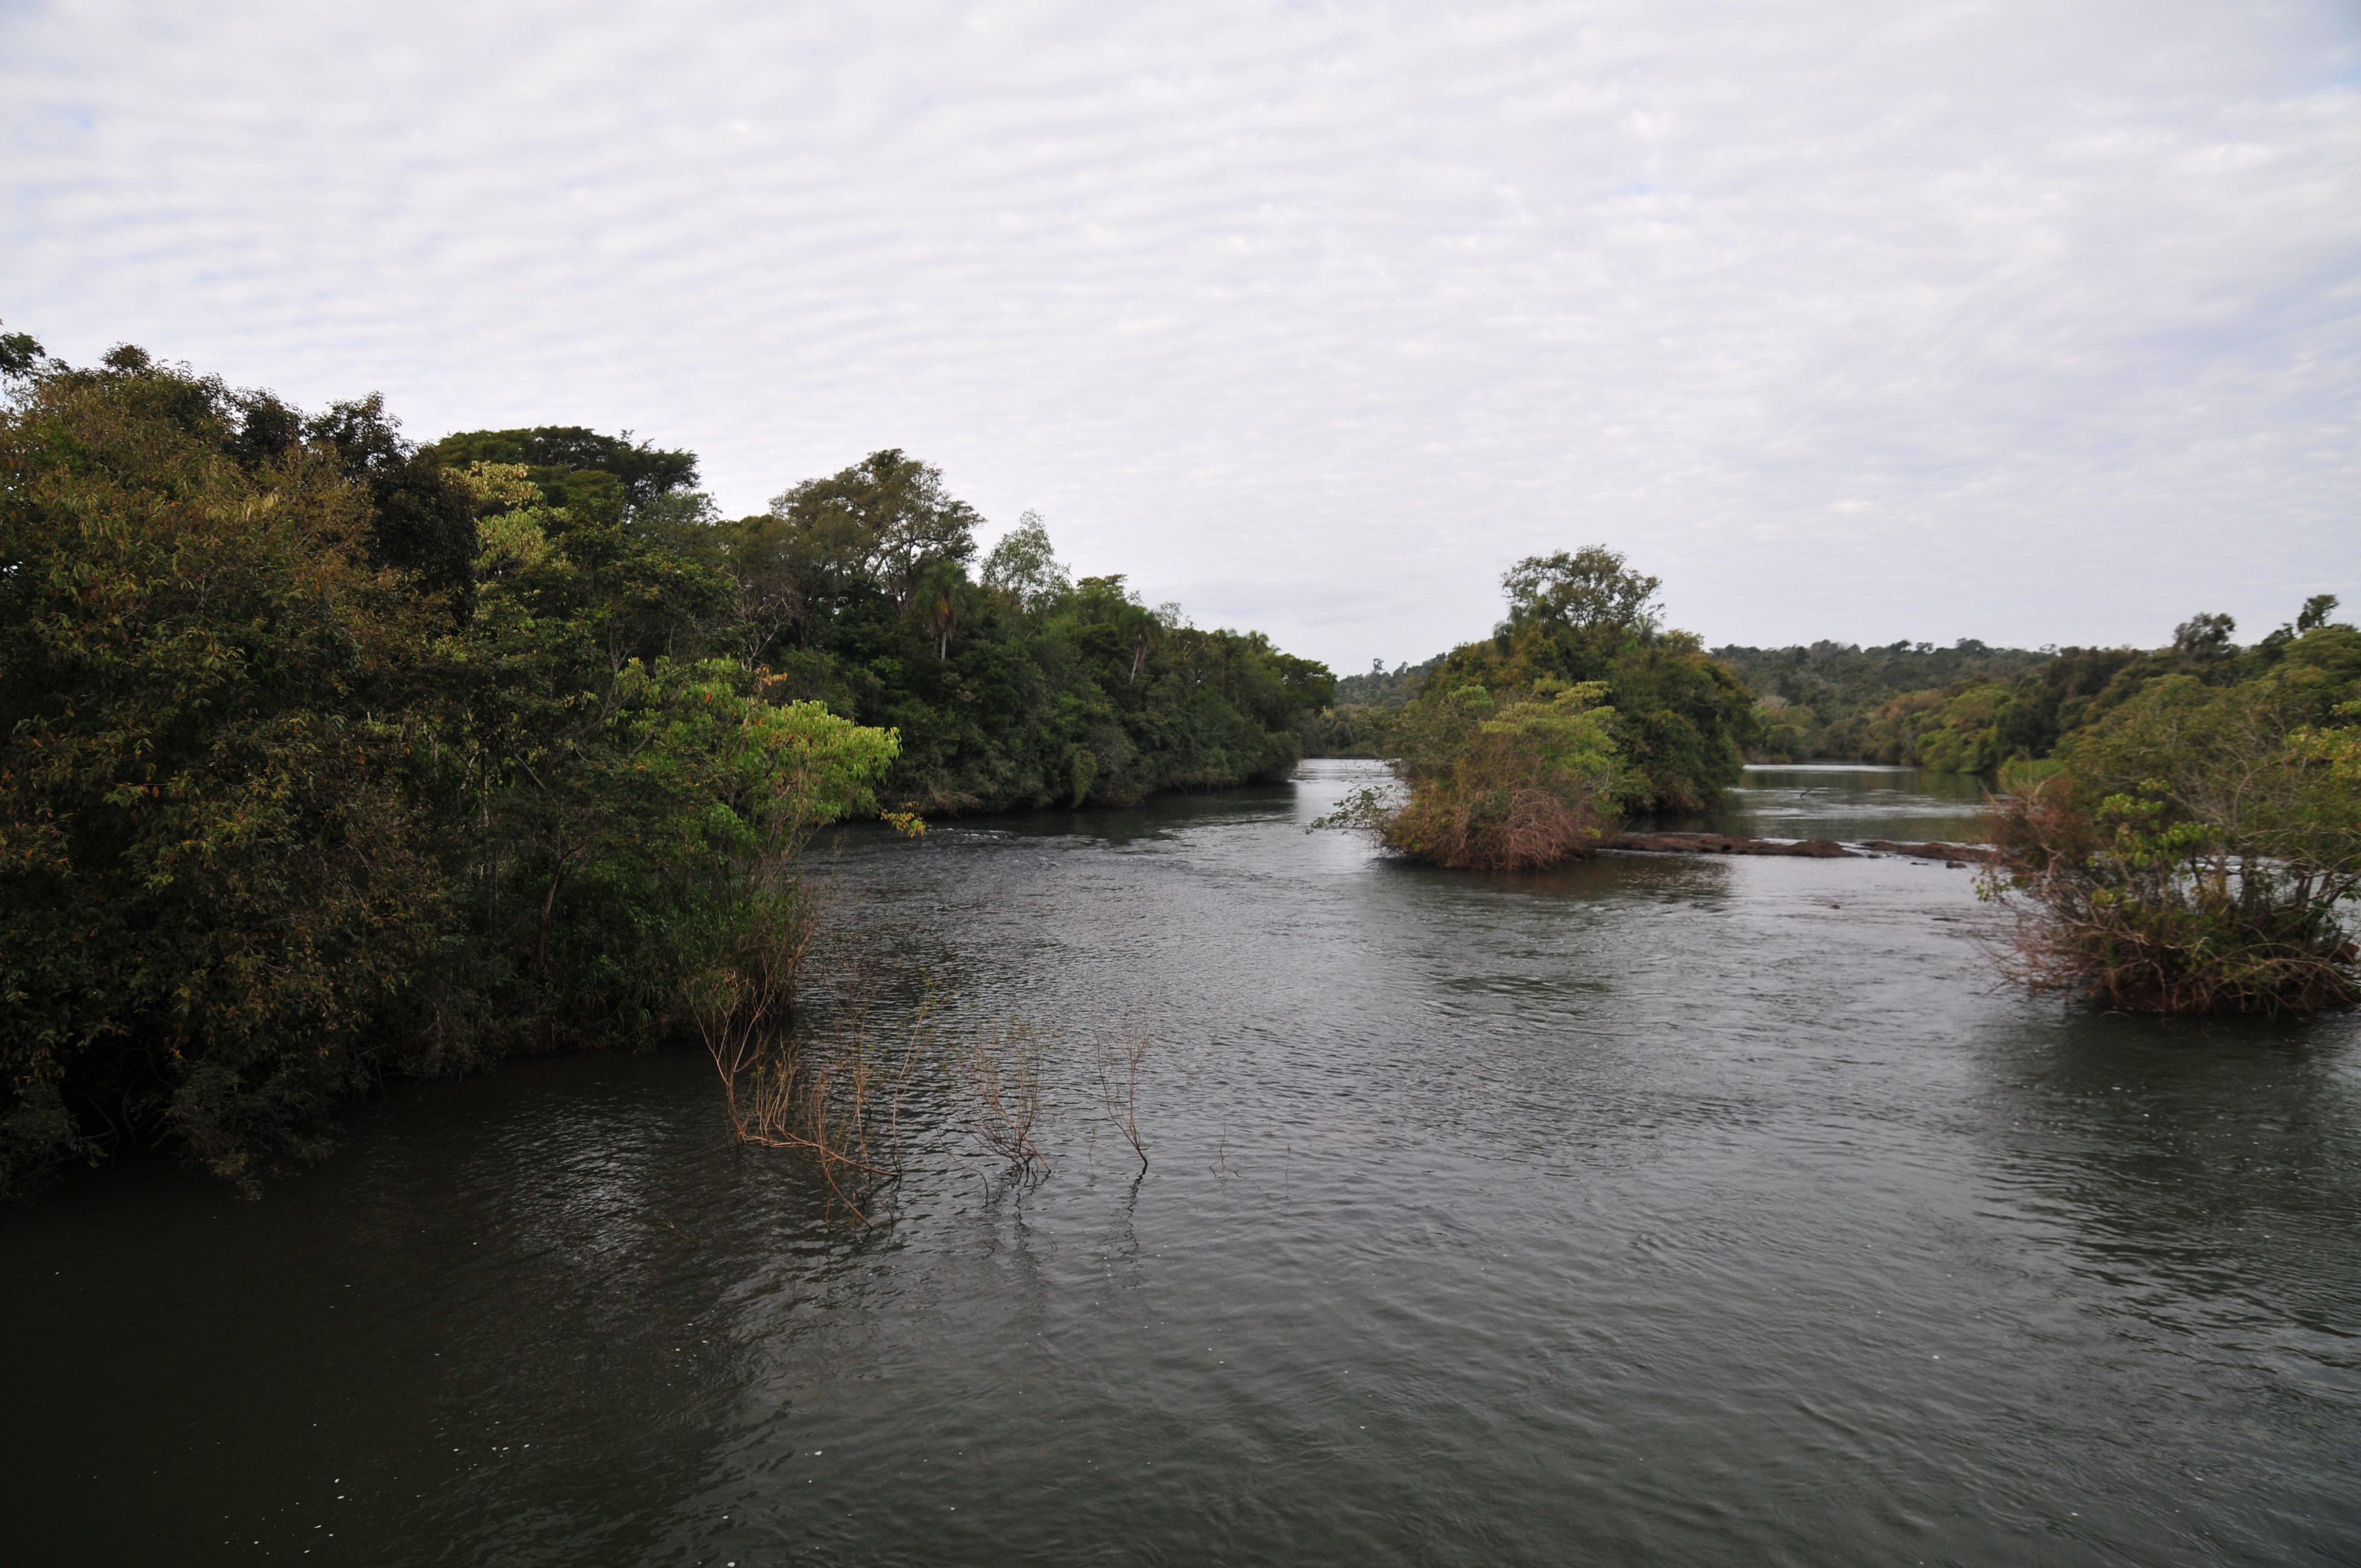
water, river, canal, vehicle, rapid, reservoir, nikon, waterway, body of water, boating, argentina, brasil, iguazu, loch, d300, approved, landform, geographical feature